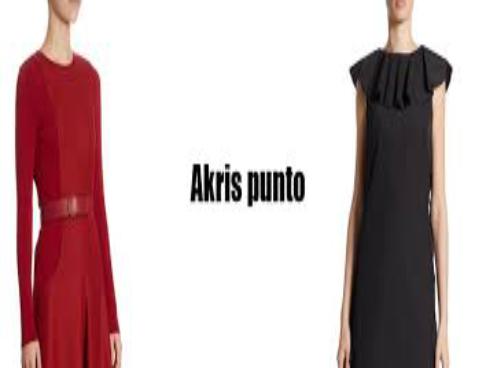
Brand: Akris
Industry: Clothes